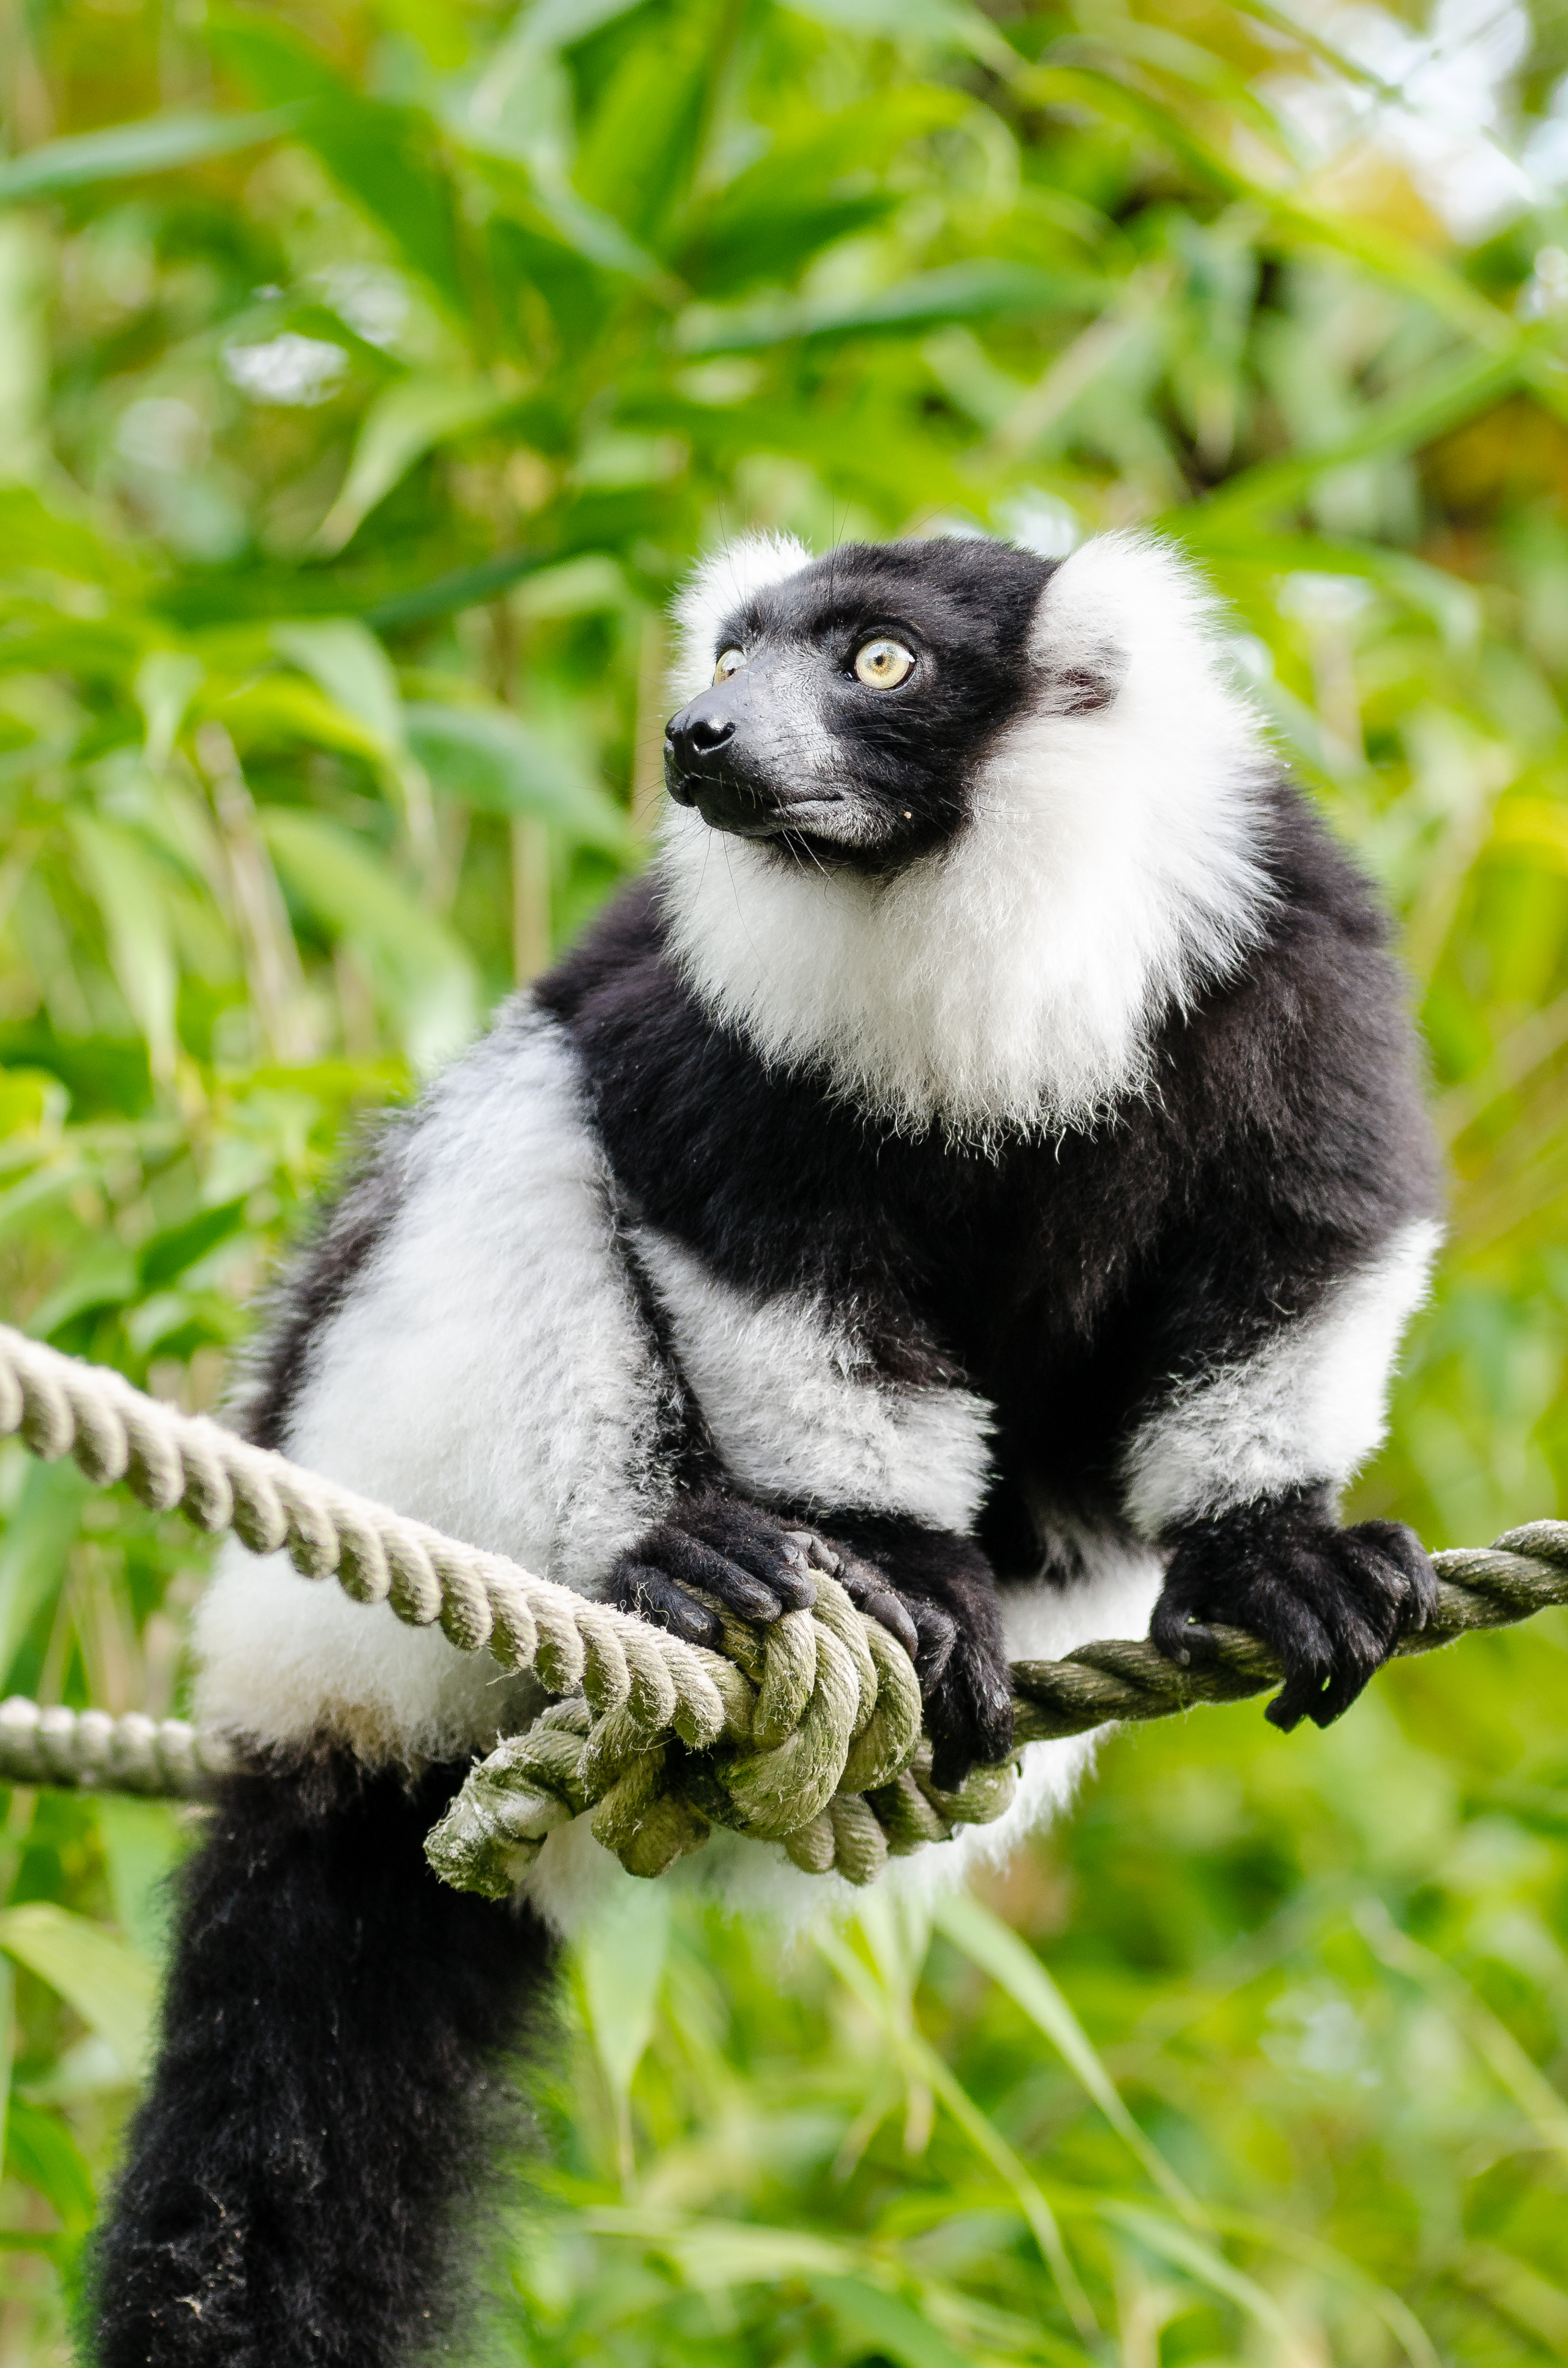
tree, branch, bokeh, white, feet, animal, cute, wildlife, zoo, fur, green, red, foot, mammal, nikon, black, blurred, fauna, primate, world, leaves, eyes, festival, et, background, eye, domain, gibbon, public, endangered, madagascar, vertebrate, noir, blanc, negro, blanco, germany, deutschland, schwarz, y, day, schwarzweis, tier, fell, augen, adorable, bamboo, lemur, critically, niedlich, tierpark, bambus, madagaskar, iucn, list, ruffed, weiser, vari, lemuren, auge, fus, rufo, bianconero, wari, vareciapretoebranco, svartvit, var, fuse, macaque, gr n, new world monkey, indri